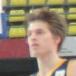
Age: 21